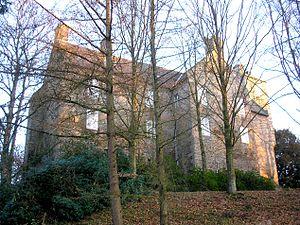
Les Loges-Marchis (Normandie, France). Le château de la Chaize.
Cet article recense les monuments historiques situés dans l'arrondissement d'Avranches, dans le département de la Manche.
Les Loges-Marchis est une commune française, située dans le département de la Manche en région Normandie, peuplée de 992 habitants.
Le château de la Chaize est un édifice situé aux Loges-Marchis, en France.